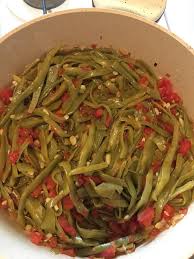
Label: green_runner_beans